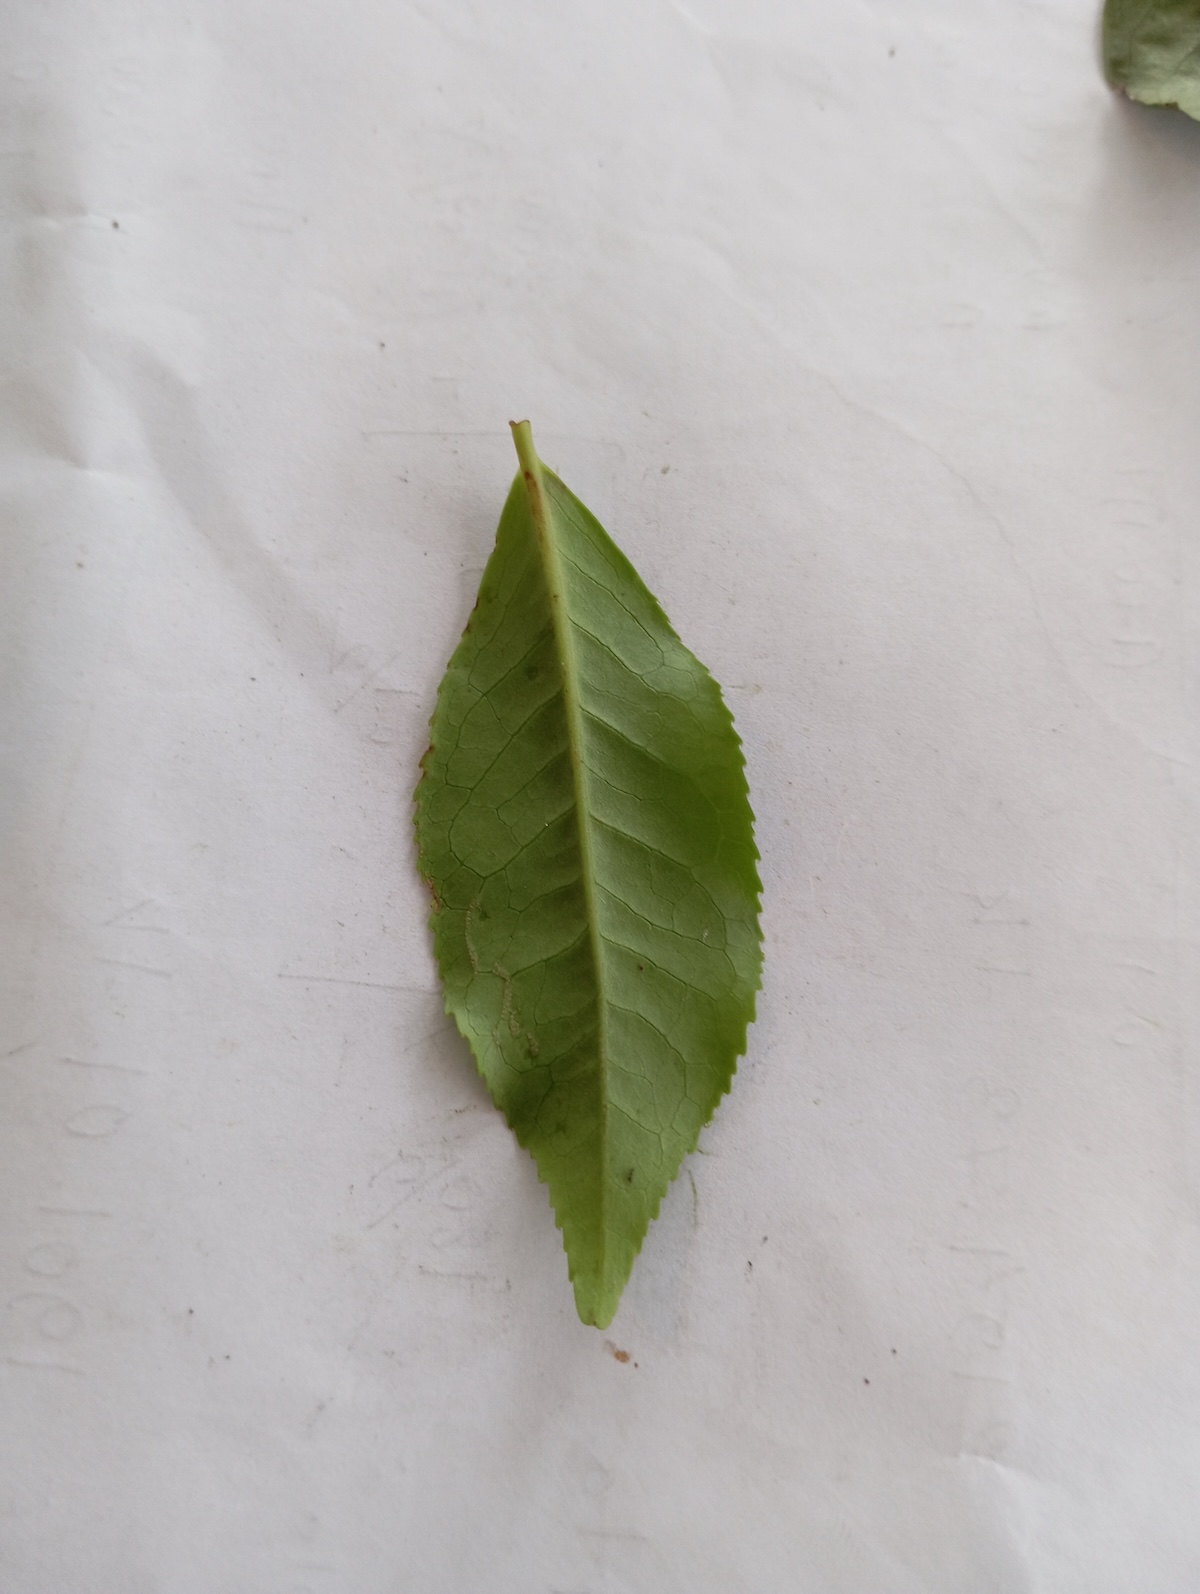
Label: Healthy leaf